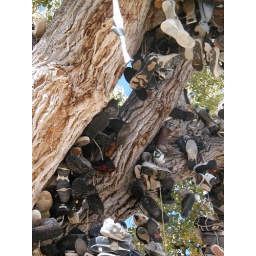
Right above the one with the black and red bottom.